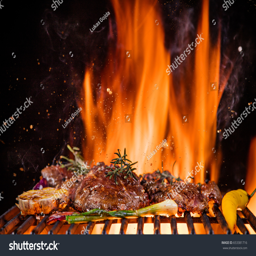
steaks on the grill with fire flames